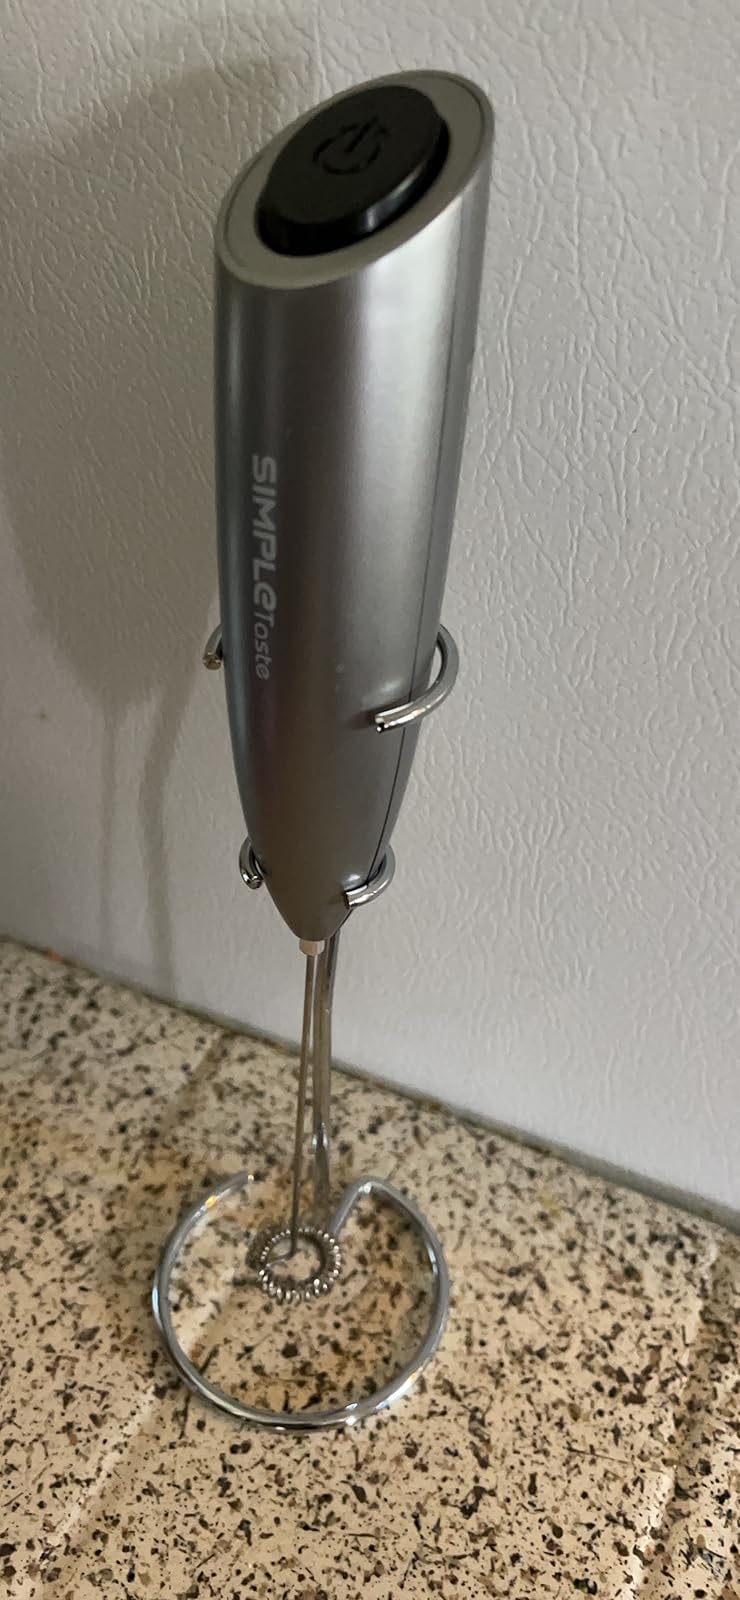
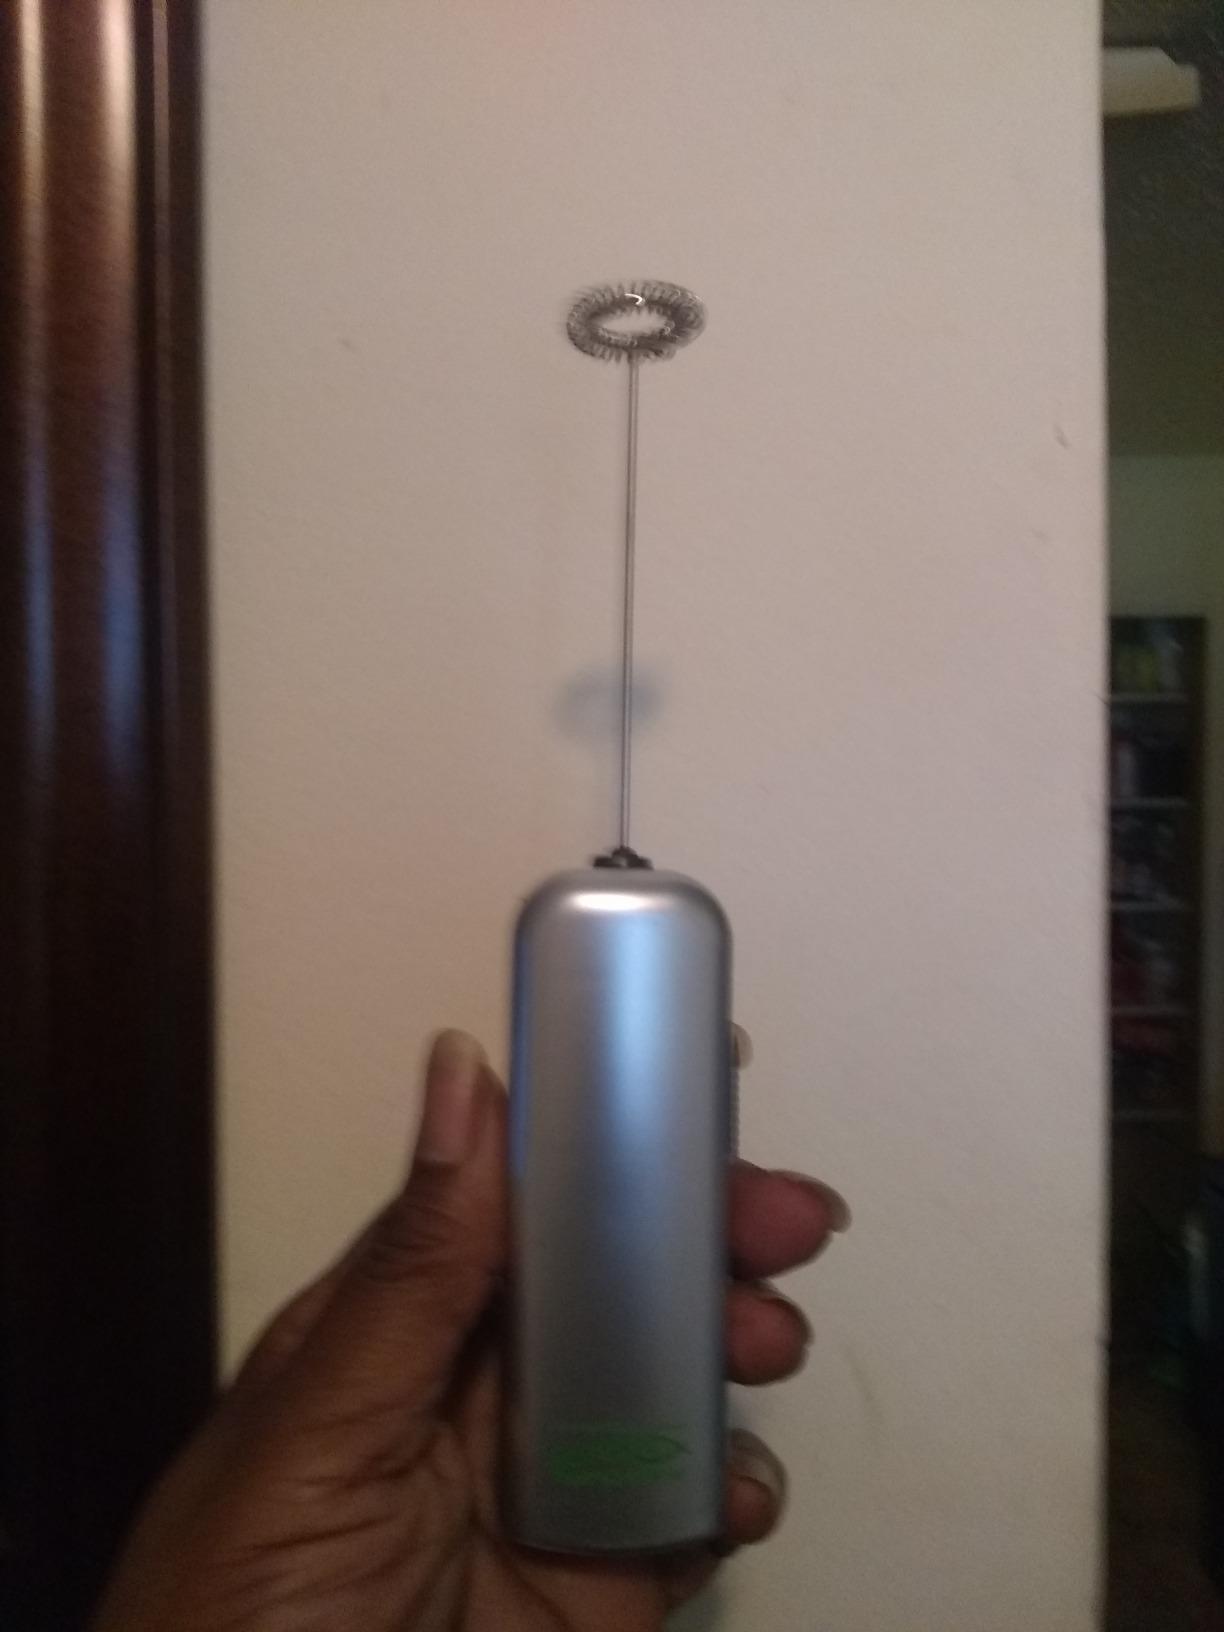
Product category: items_mixer
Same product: no